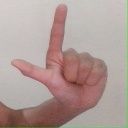
अक्षर: ल